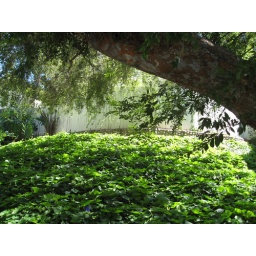
Purple flower in the front of the house